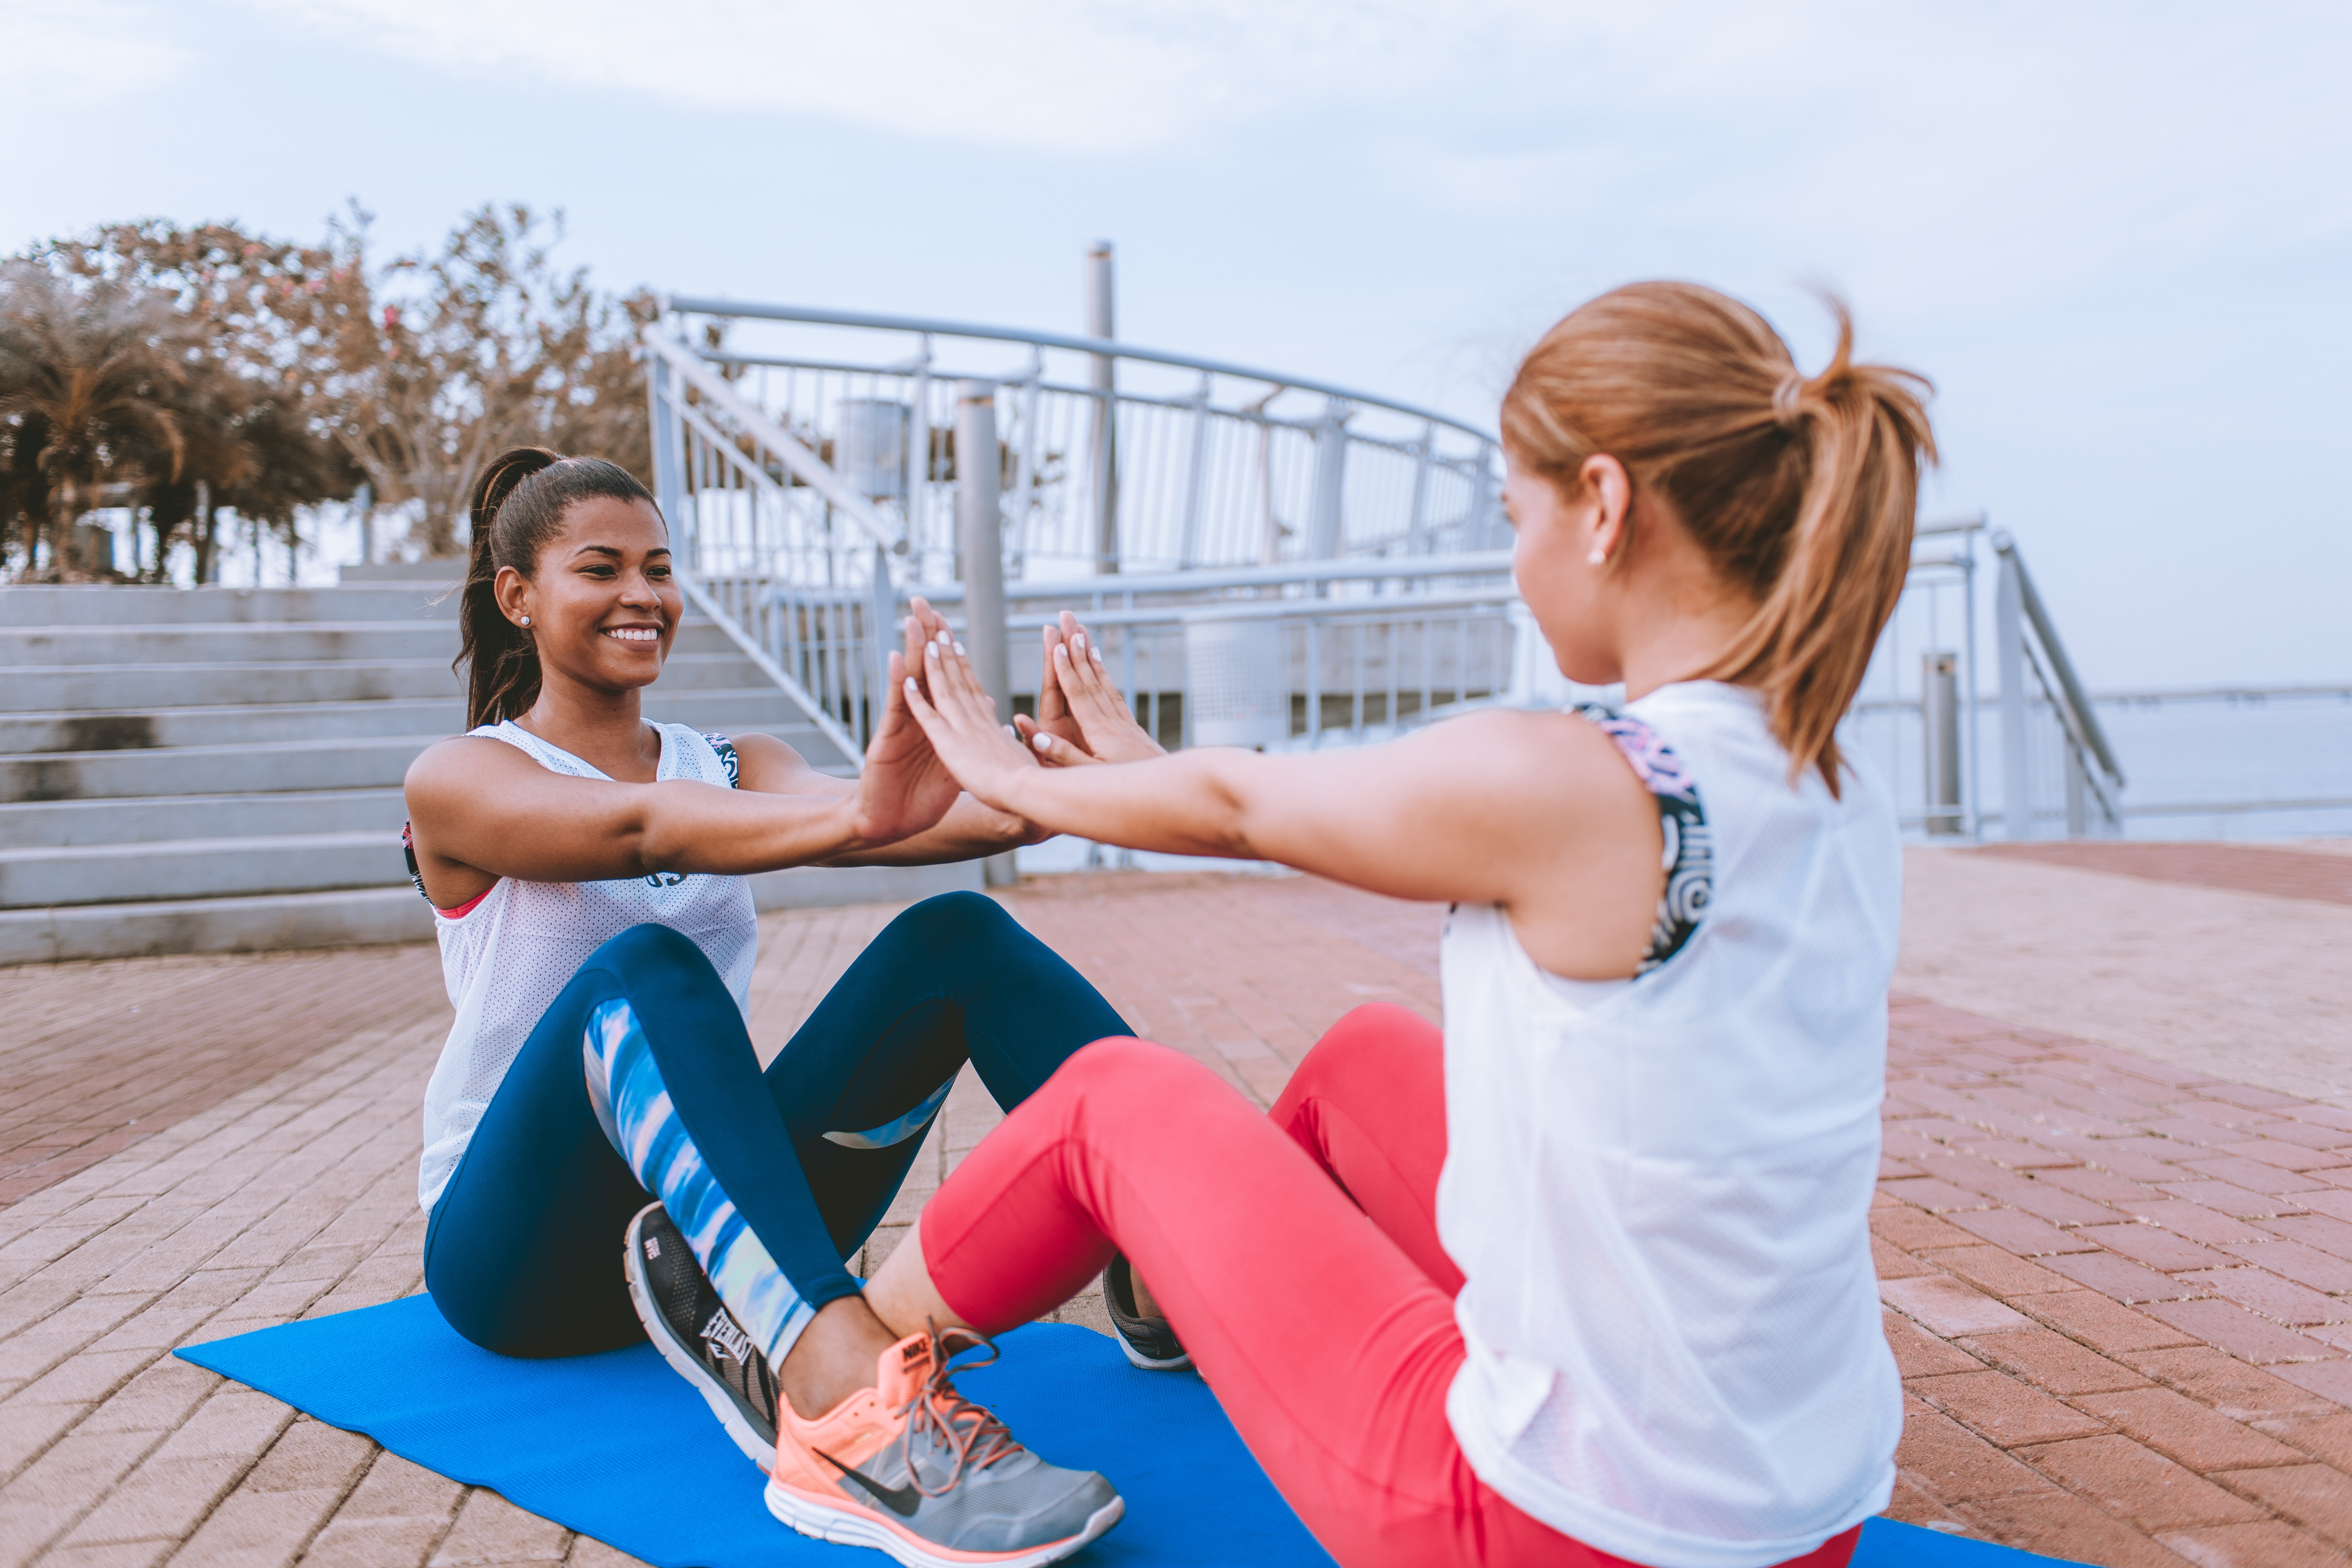
physical fitness, sitting, leisure, fun, leg, footwear, vacation, sportswear, pilates, exercise, photography, personal trainer, sit up, stretching, knee, crunch, happy, shoe, Active pants